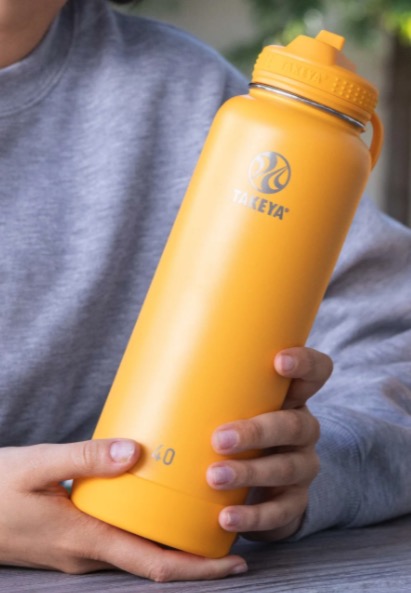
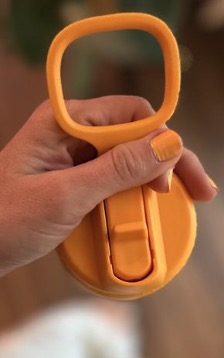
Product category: misc
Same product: yes